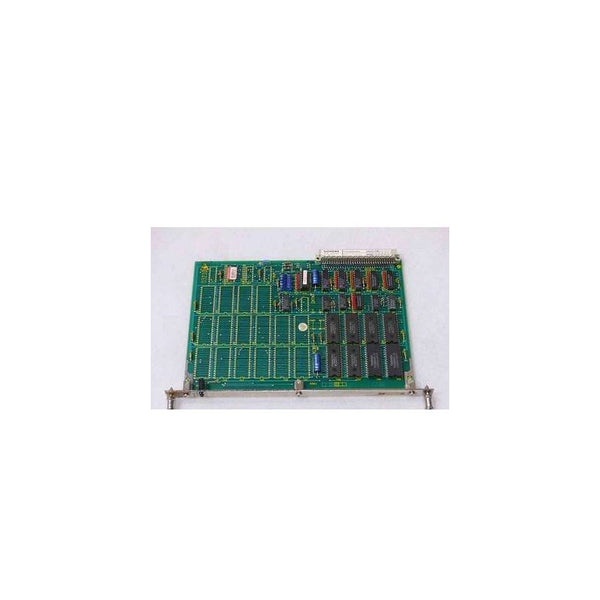
Siemens 6FX1127-3AB00
The Siemens part number 6FX1127-3AB00 represents an advanced configuration of the SIMATIC S7-1200 programmable logic controller (PLC), engineered for industrial automation applications. Renowned for its scalability, reliability, and adaptability, this controller excels in diverse sectors, including manufacturing and building automation. Featuring a CPU 1212C with a processing speed of 1.5 GHz and 2 MB of RAM, the controller manages up to 2,000 I/O points while operating efficiently within a temperature range of -20°C to 60°C and a humidity level of up to 80%. The 6FX1127-3AB00 utilizes a comprehensive error code system to assist in diagnosing issues, with a detailed user manual available in multiple languages that outlines programming, installation, and troubleshooting procedures. Supporting programming languages like Ladder Logic and Structured Text, the system is compatible with Siemens' intuitive programming software, making it accessible for users. The installation process is straightforward, with thorough guidelines provided to ensure proper setup. This controller stands as a robust solution for a wide array of industrial automation needs, making it a preferred choice for professionals seeking versatility and performance.
Brand: Siemens
Category: Business & Industrial > Automation Control Components > Programmable Logic Controllers